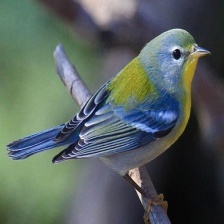
Species: NORTHERN PARULA
Scientific name: SETOPHAGA AMERICANA